Districts of Rwanda

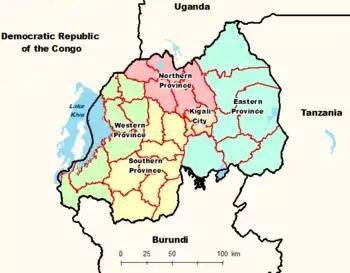
Districts of Rwanda

The five provinces of Rwanda are divided into 30 districts (Kinyarwanda: "uturere", sing. "akarere"). Each district is in turn divided into sectors (Kinyarwanda: "imirenge", sing. "umurenge"), which are in turn divided into "cells" (Kinyarwanda: "utugali", sing. "akagali"), which are in turn divided into "villages" (Kinyarwanda: "imidugudu", sing. "umudugudu").